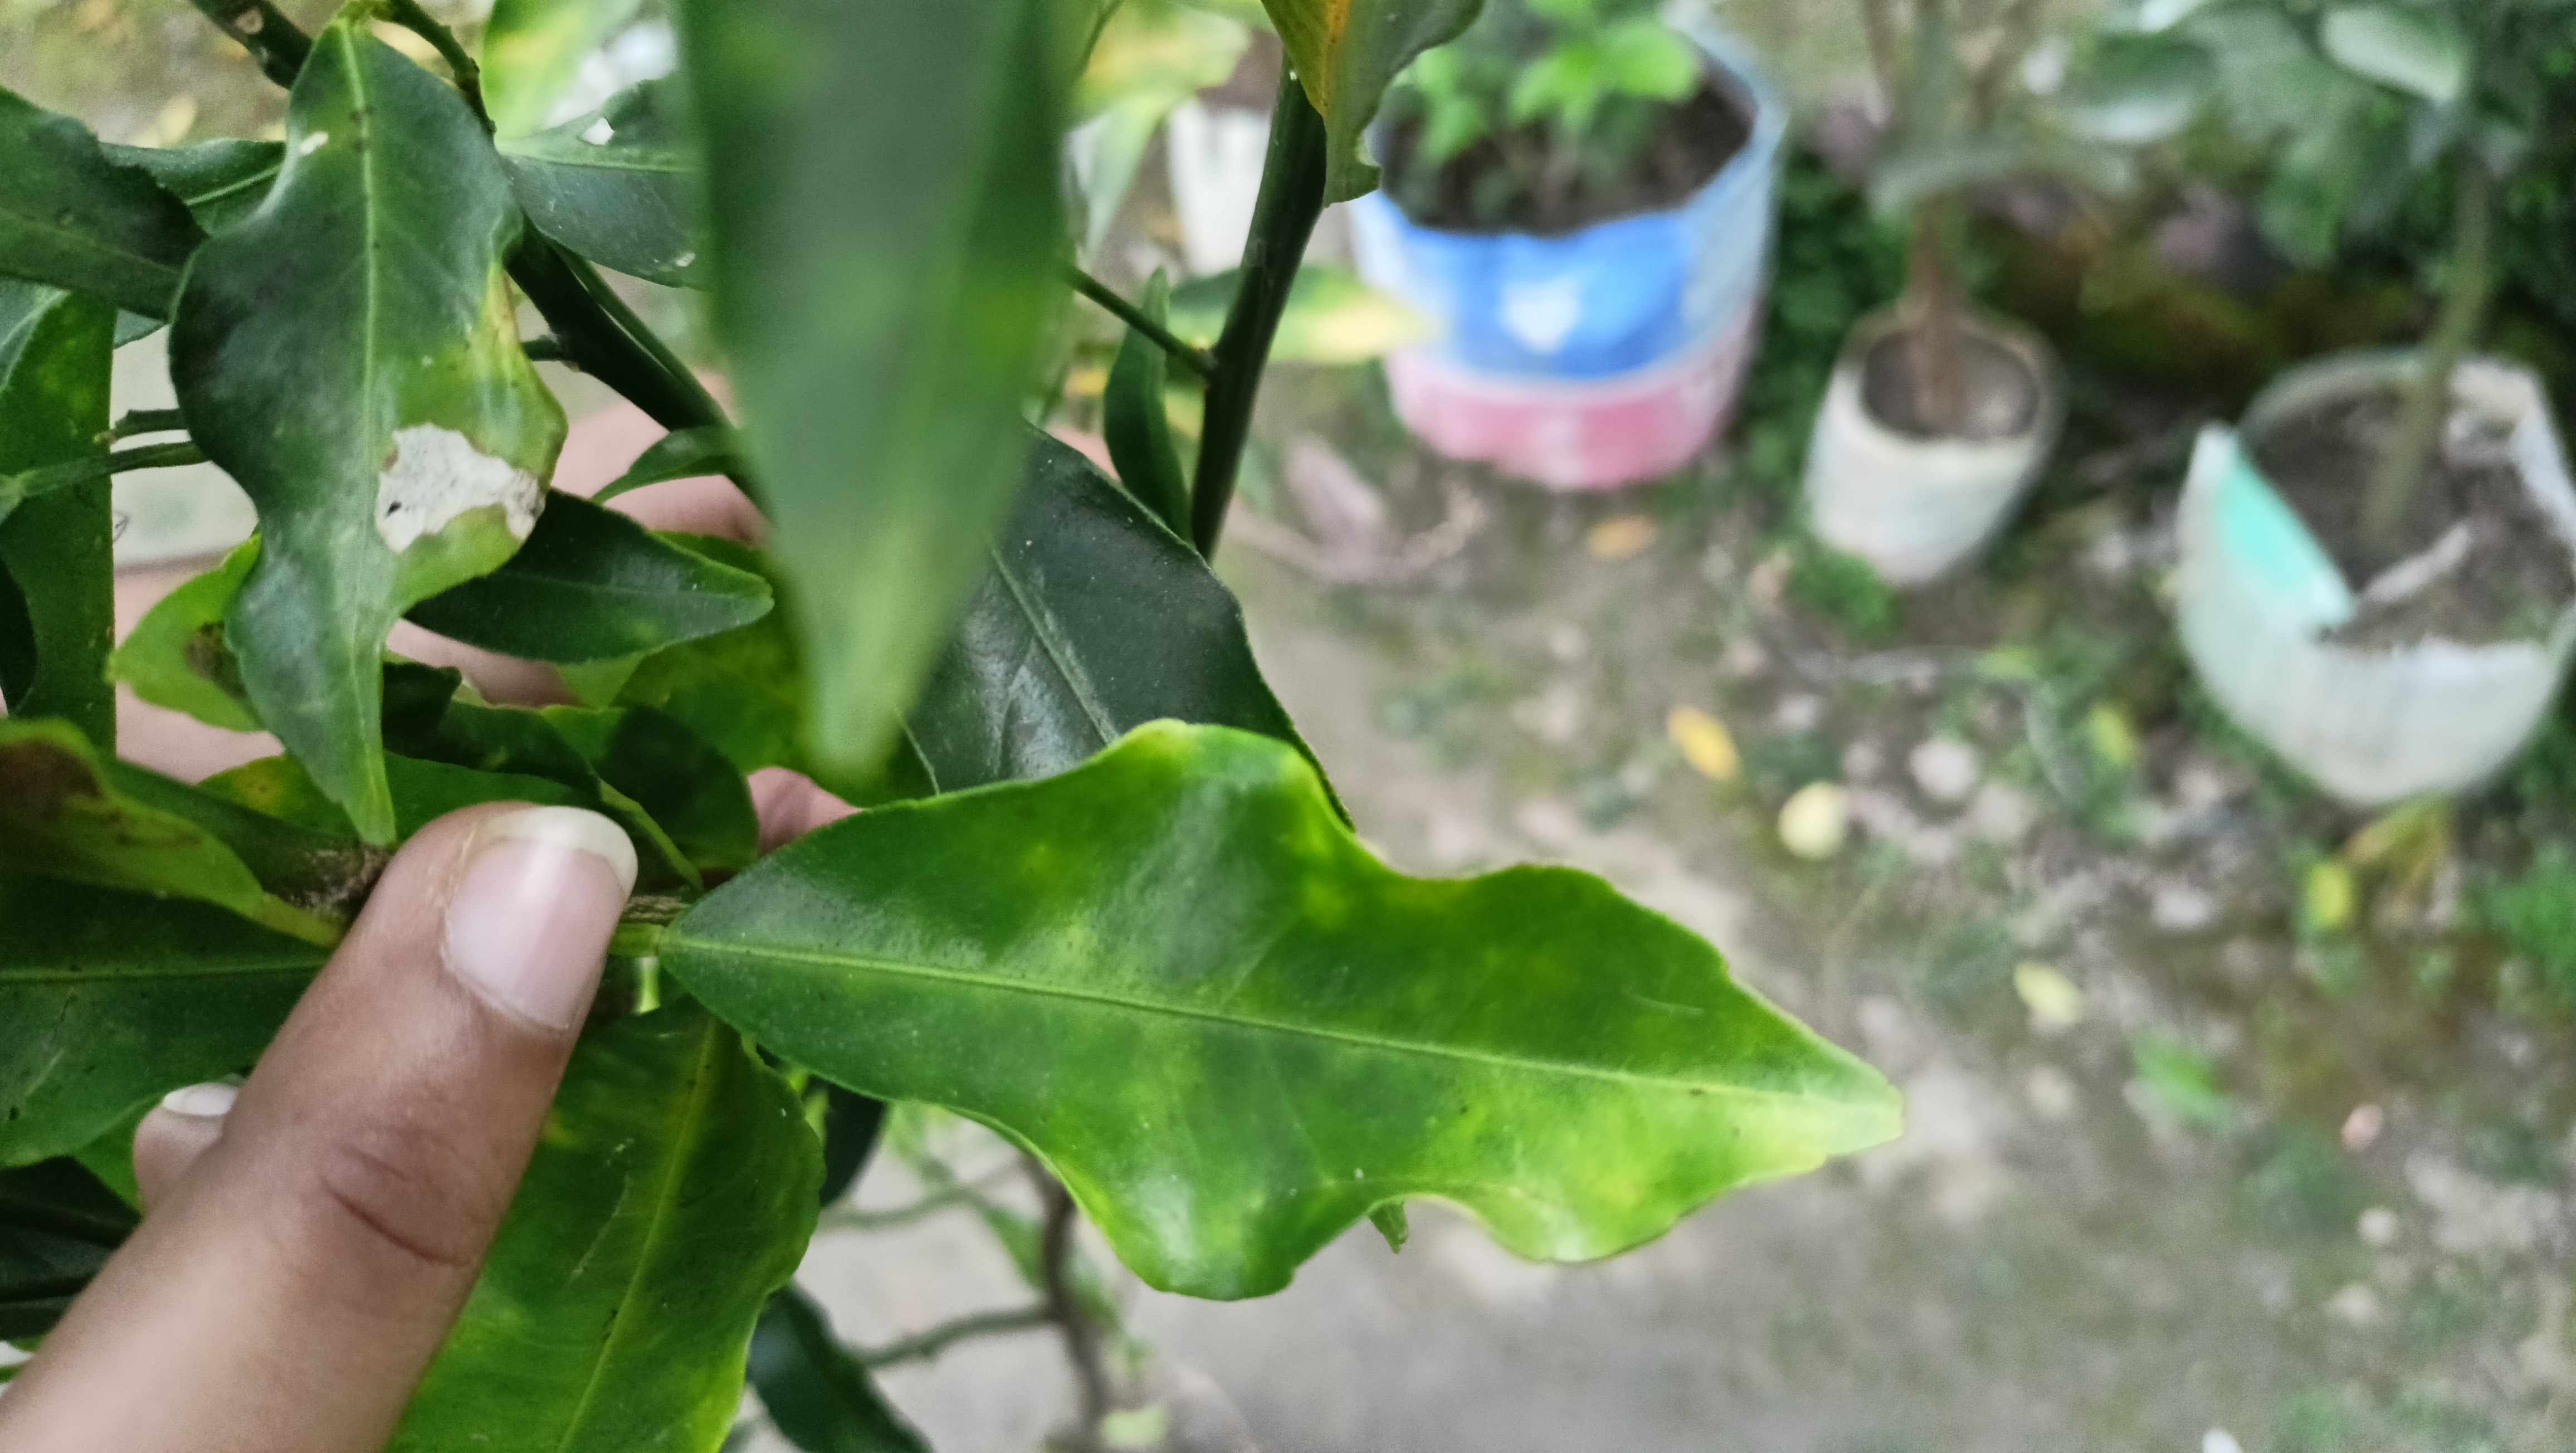
Mandarin leaf variety: Darjeling